Question: Please indicate a possible affordance area of the badminton_racket that can be used for striking.
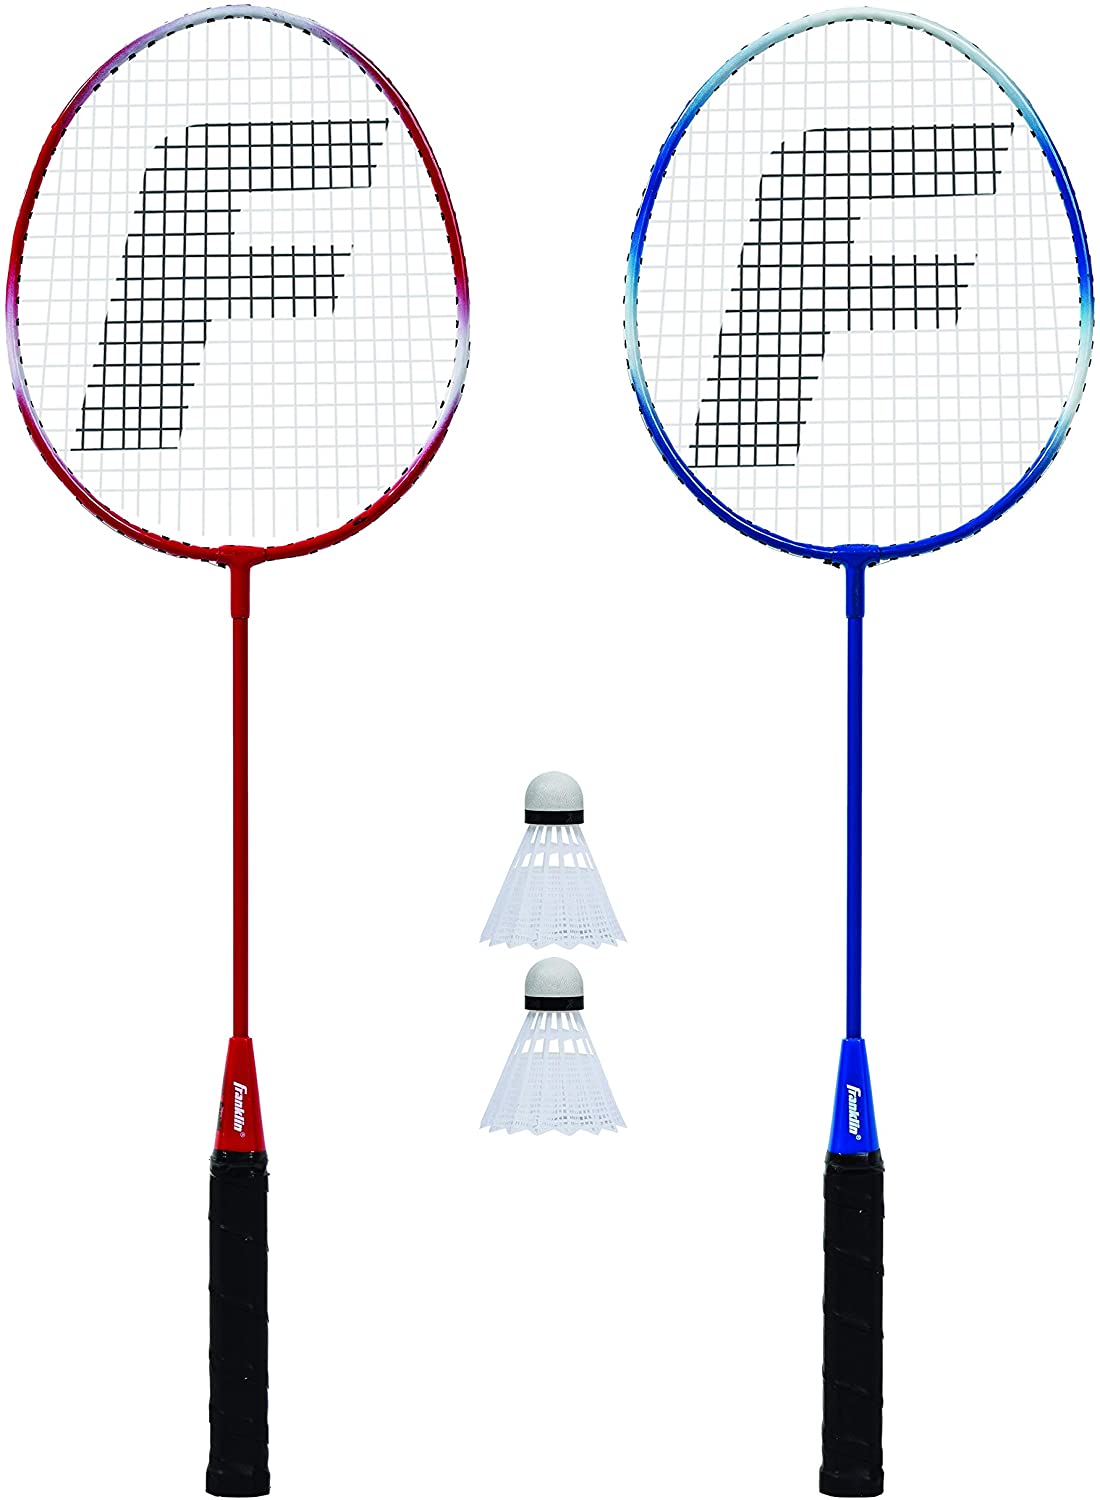
Answer: [827.231, 1008.111, 884.589, 1482.619]